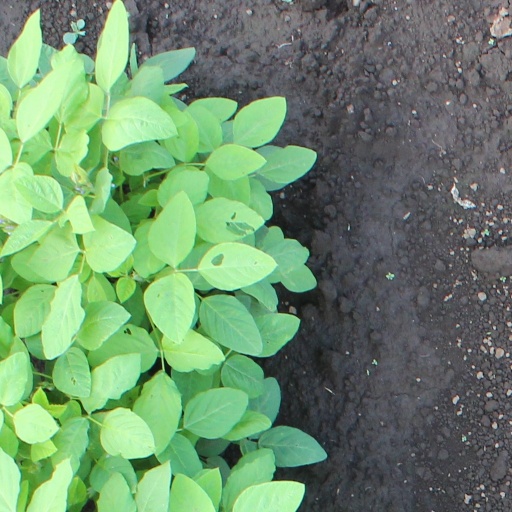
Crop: soybean